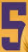
Number: 5